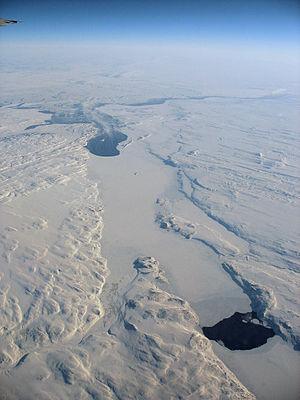
La baie d’Ungava est une large baie située dans le nord québécois séparant, avec le détroit d'Hudson, le Nunavik de l’île de Baffin. La rive de cette baie a une longueur d'environ 180 kilomètres et couvre une surface estimée à 50 000 km². Elle est plutôt peu profonde, bien qu’à sa jonction avec l’océan Arctique, elle atteigne une profondeur d’environ 150 mètres.
La rivière Arnaud est un affluent de la rive ouest de la baie d'Ungava. La rivière Arnaud coule dans le territoire non organisé de Rivière-Koksoak, de la région du Nunavik située dans le Nord-du-Québec, au Québec, au Canada.